Water supply and sanitation in Macau

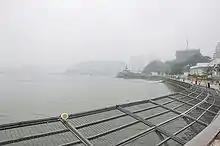
A reservoir in Macau

Water supply and sanitation in Macau refers to the water supply network in Macau, China.